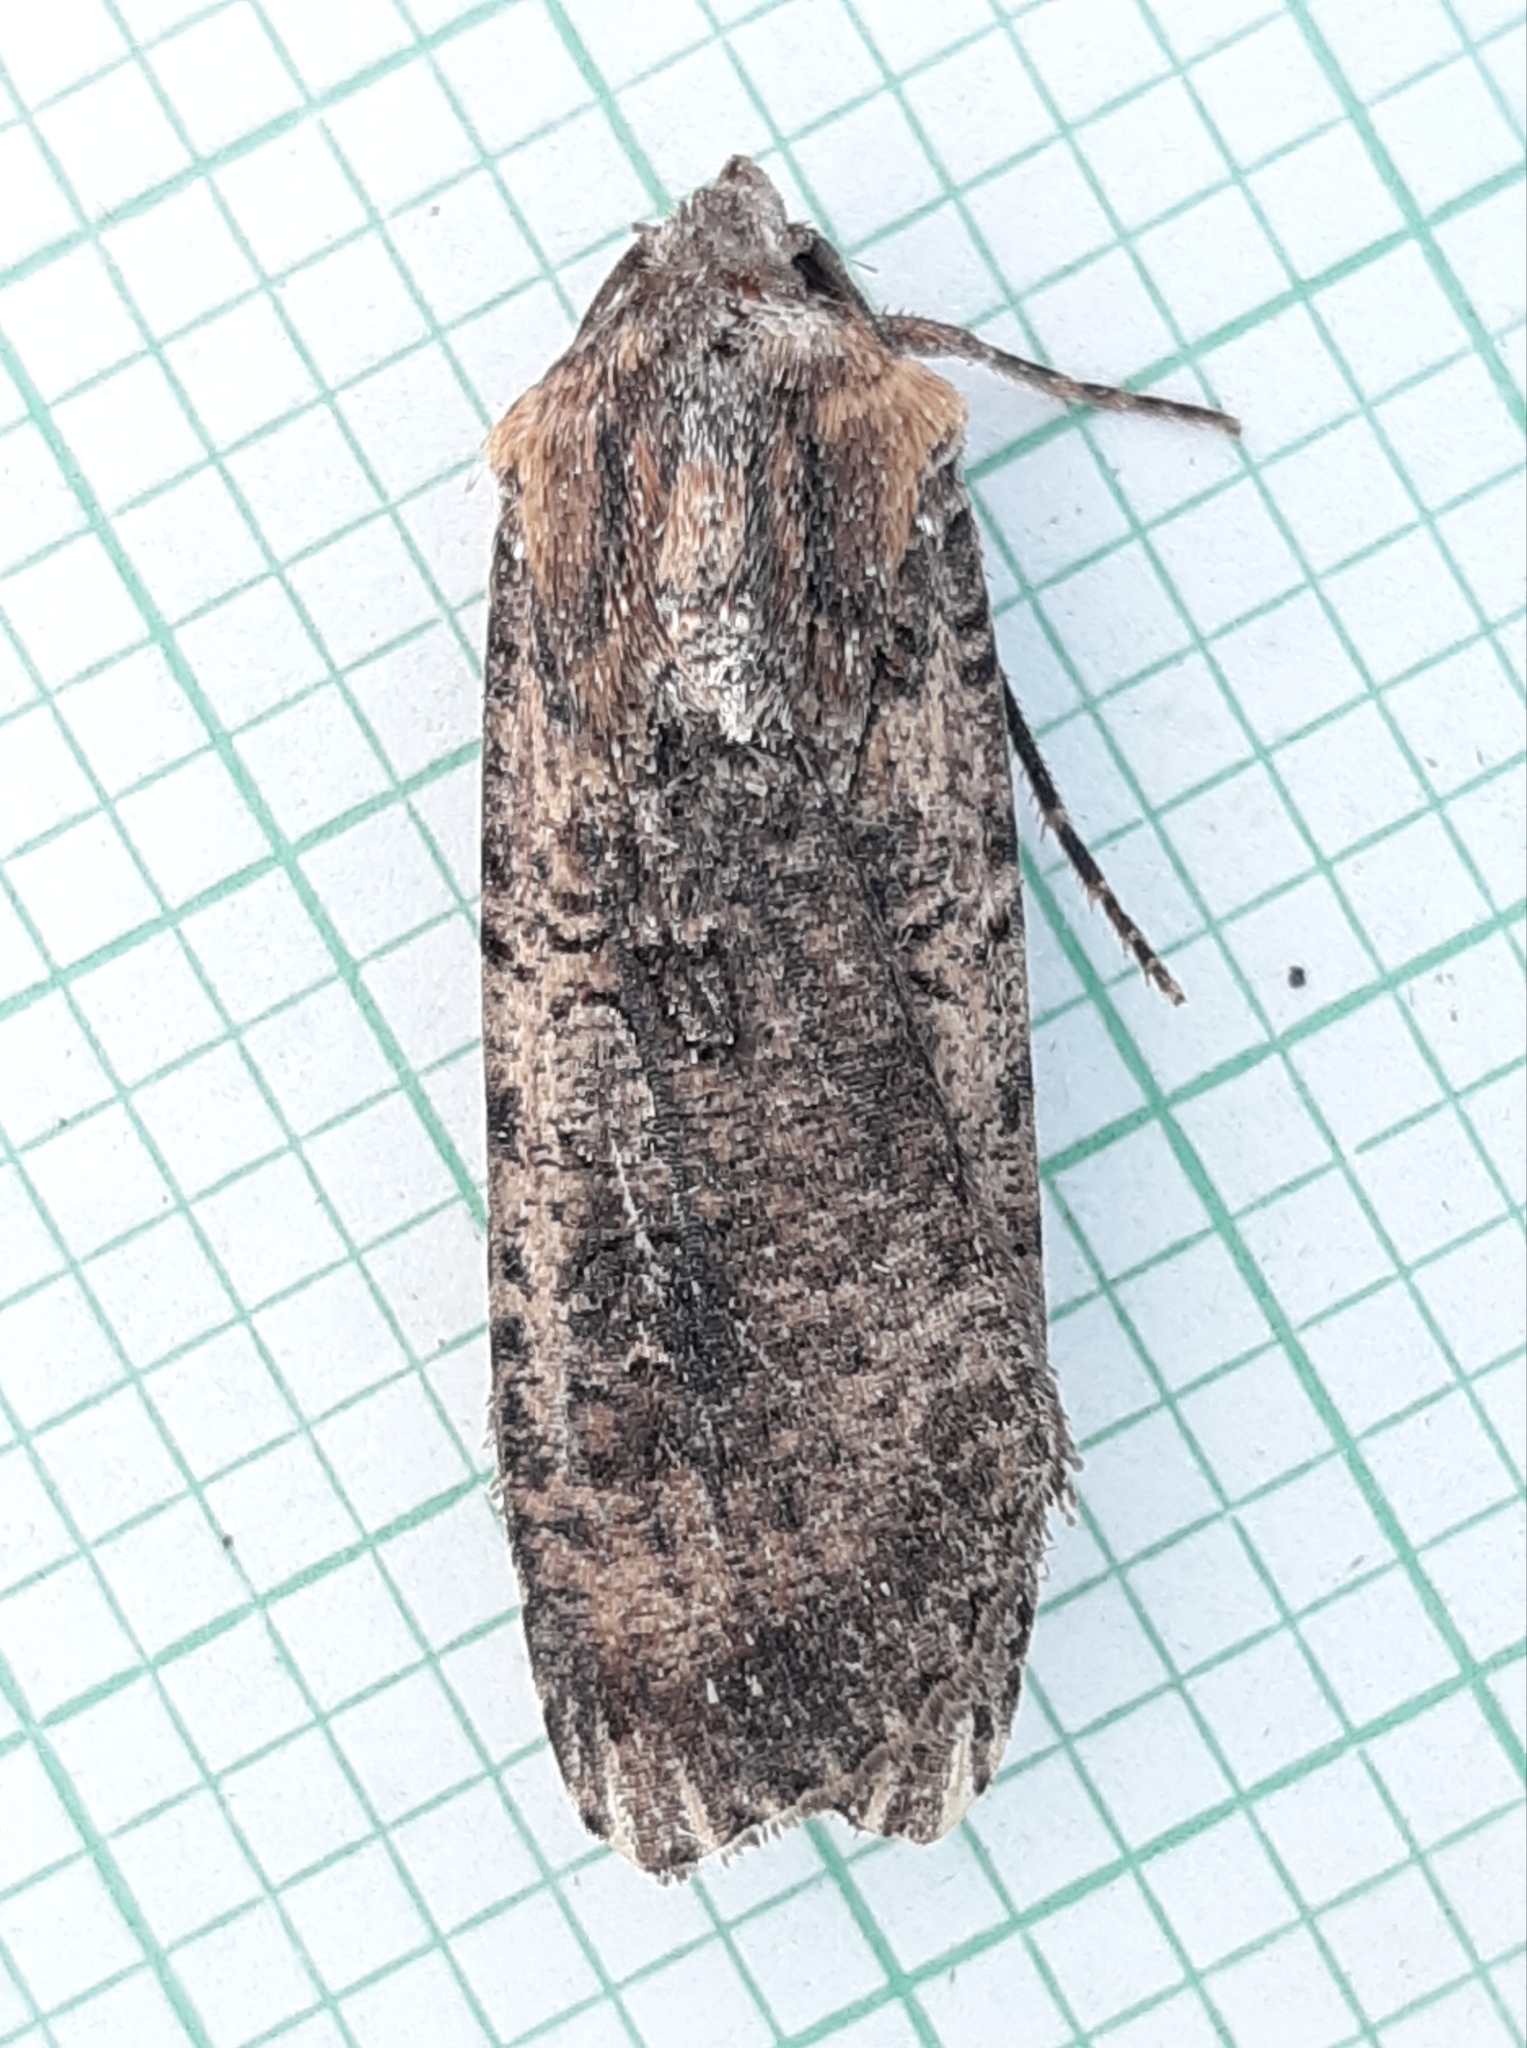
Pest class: cutworms